All Creatures Great and Small (franchise)

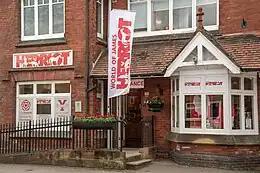
The World of James Herriot Museum in Thirsk

"All Creatures Great and Small" is based on the first two novels, "If Only They Could Talk" (1970) and "It Shouldn't Happen to a Vet" (1972), and was given the same title as the 1972 U.S. compilation volume of these two novels. It was released in 1975. It was directed by Claude Whatham, and written by Hugh Whitemore, and starred Simon Ward as James Herriot and Anthony Hopkins as Siegfried Farnon.